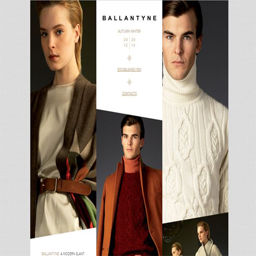
person as an amazing example of symmetrical web design